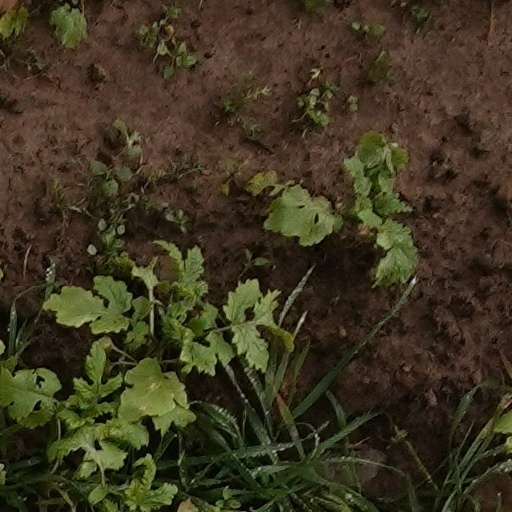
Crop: wheat